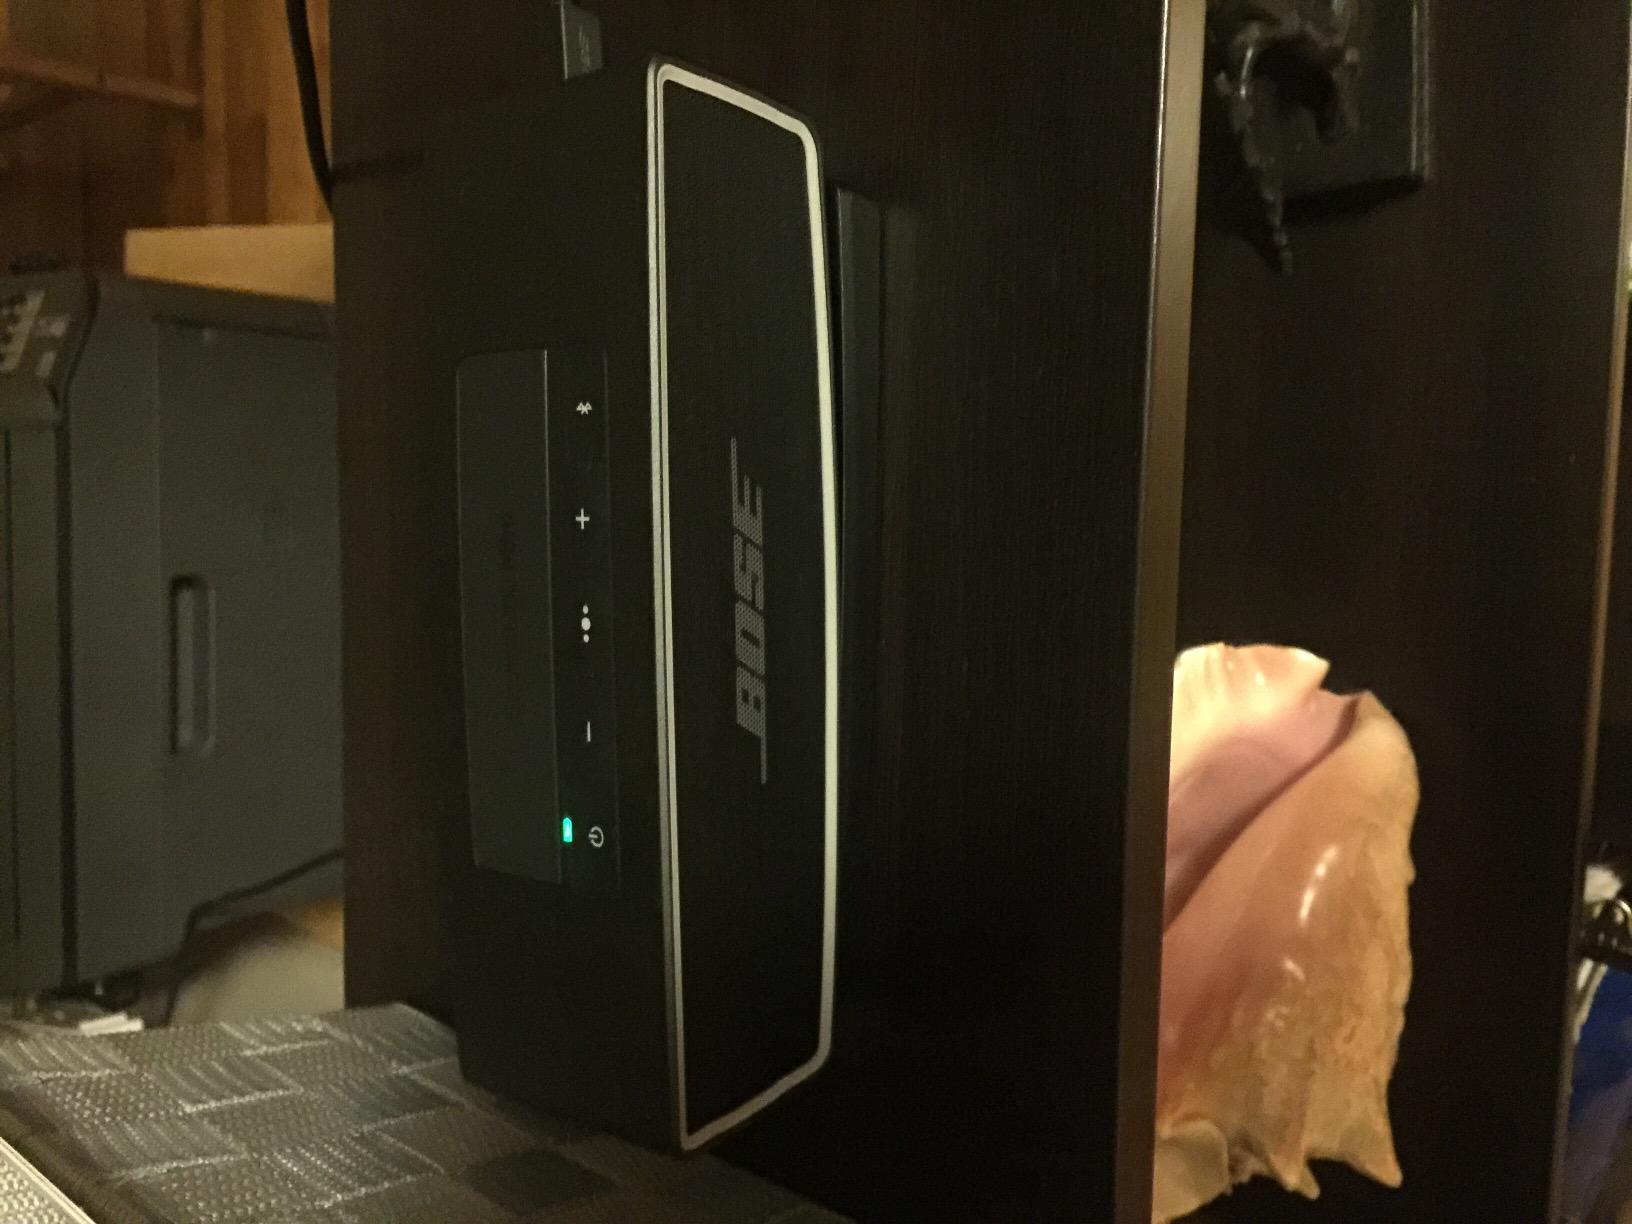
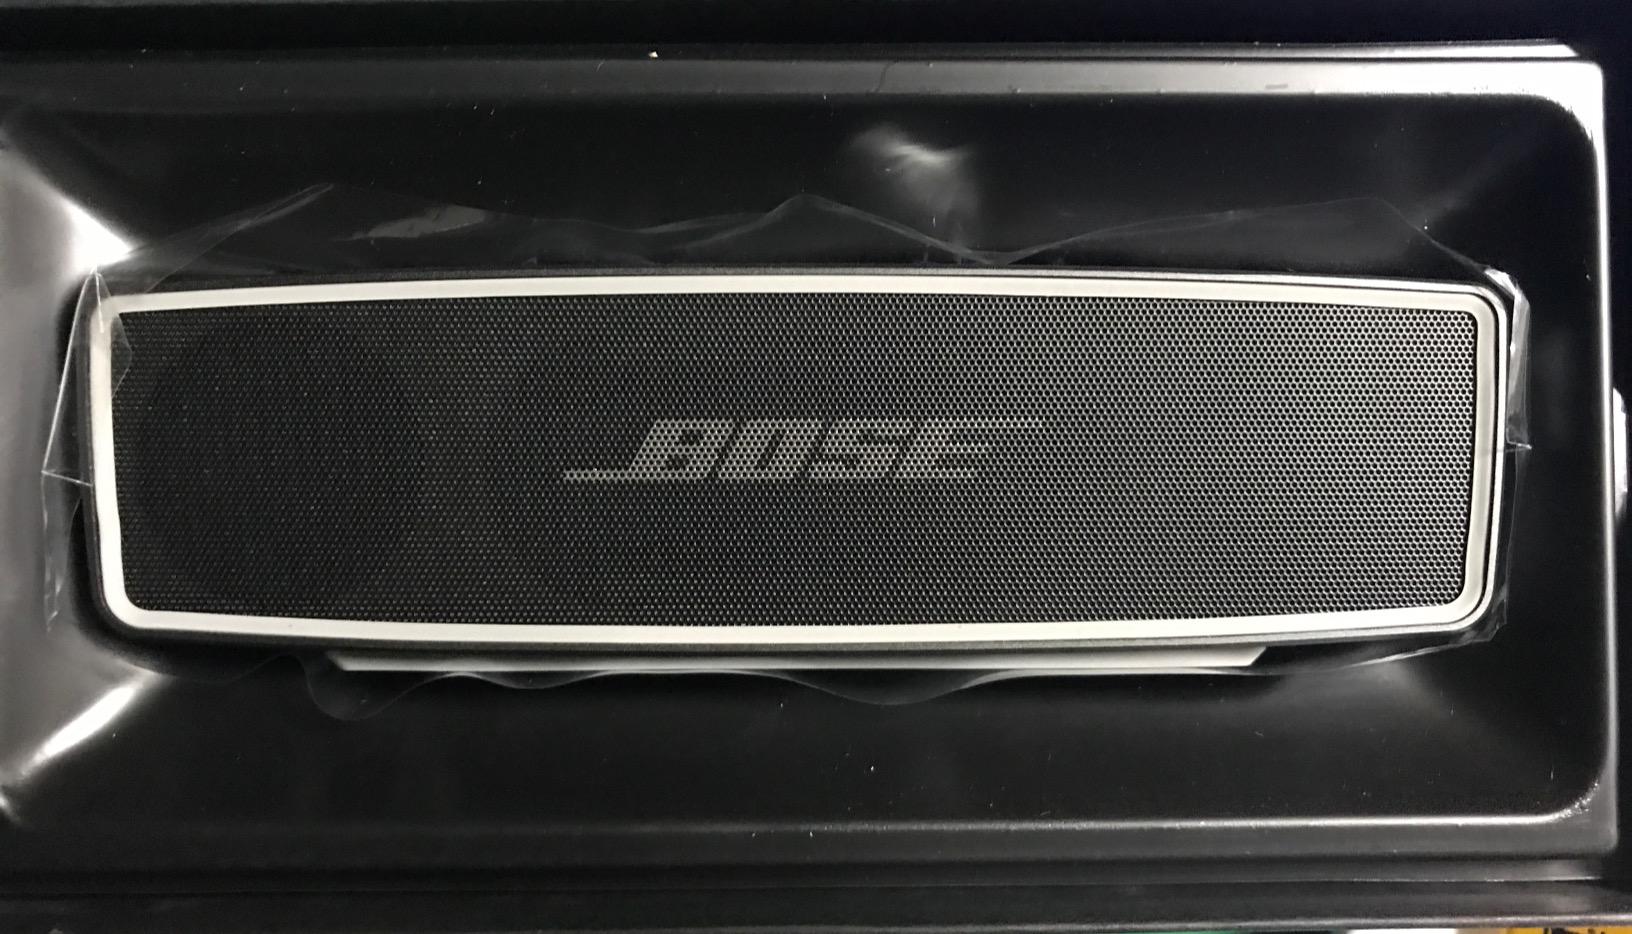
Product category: speaker
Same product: yes